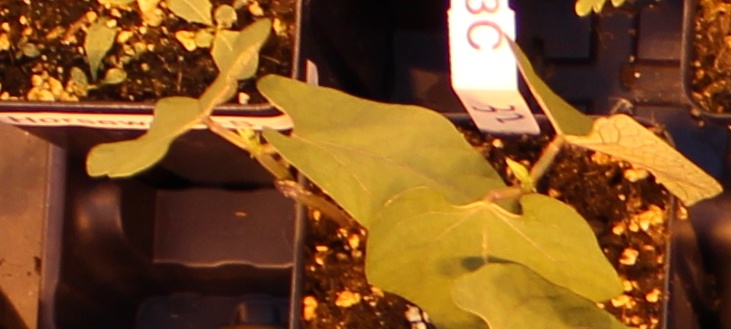
Label: Blackbean